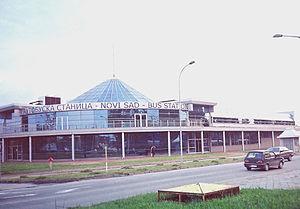
Novi Sad, la capitale de la province autonome de Voïvodine en Serbie, possède plusieurs zones industrielles qui, contrairement aux autres quartiers de la ville, remplissent principalement une fonction économique.